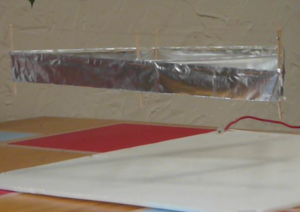
Image d'un ""Lifter v2"" en train de voler. Ce dernier exploite l'effet Biefeld-Brown."
L'effet Biefeld-Brown est une force qui s'exerce sur un condensateur « asymétrique », quand il est mis sous une haute tension. Cette force est en général indépendante du sens de polarisation, et s'exerce dans le sens de la petite électrode vers la grande électrode. Découvert dans les années 1920 par Thomas Townsend Brown et Paul Alfred Biefeld, cet effet a fait l'objet de plusieurs brevets, notamment dans le domaine de la propulsion d'engins volant. Il n'a jusqu'à récemment pas été étudié scientifiquement de façon approfondie, mais plusieurs groupes de scientifiques amateurs, échangeant sur internet, ont construit des véhicules volants, baptisés « ionocrafts » ou « lifters ». Son principe de fonctionnement physique est connu, mais il a donné lieu à diverses spéculations, notamment du fait qu'il a été annoncé qu'il fonctionnerait dans le vide. À la suite du succès sur Internet des lifters, quelques études expérimentales et théoriques ont été publiées, qui concluent que si l'effet est avéré, il ne fonctionne pas dans le vide, et que son fonctionnement se fonde sur l'effet corona et le vent ionique.
L'ionocraft est dispositif expérimental capable de léviter. Aucune application pratique n'est actuellement connue.